Willamette River

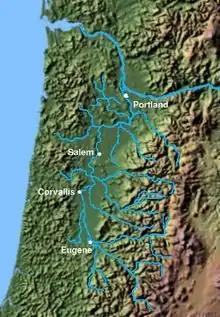
the Willamette valley watershed

Between about 15,500 and 13,000 years ago, the Missoula Floods—a series of large outpourings originating at Glacial Lake Missoula in Montana—swept down the Columbia River and backfilled the Willamette watershed. Each flood produced "discharges that exceeded the annual discharge of all the present-day rivers of the world combined". Filling the Willamette basin to depths of in the Portland region, each flood created a temporary lake, Lake Allison, that stretched from Lake Oswego to near Eugene. The ancestral Tualatin Valley, part of the Willamette basin, flooded as well; water depths ranged from at Lake Oswego to as far upstream (west) as Forest Grove. Flood deposits of silt and clay, ranging in thickness from in the north to about in the south, settled from this muddy water to form today's valley floor. The floods carried Montana icebergs well into the basin, where they melted and dropped glacial erratics onto the land surface. These rocks, composed of granite and other materials common to central Montana but not to the Willamette Valley, include more than 40 boulders, each at least in diameter. Before being partly chipped away and removed, the largest of these originally weighed about .